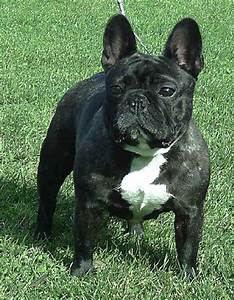
Label: cane